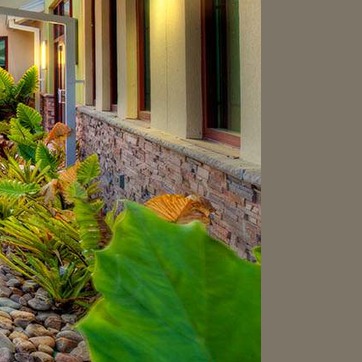
Material: brick